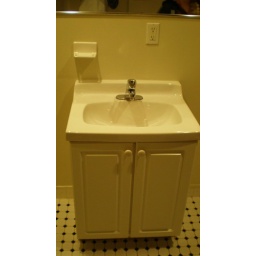
sink in the bathroom